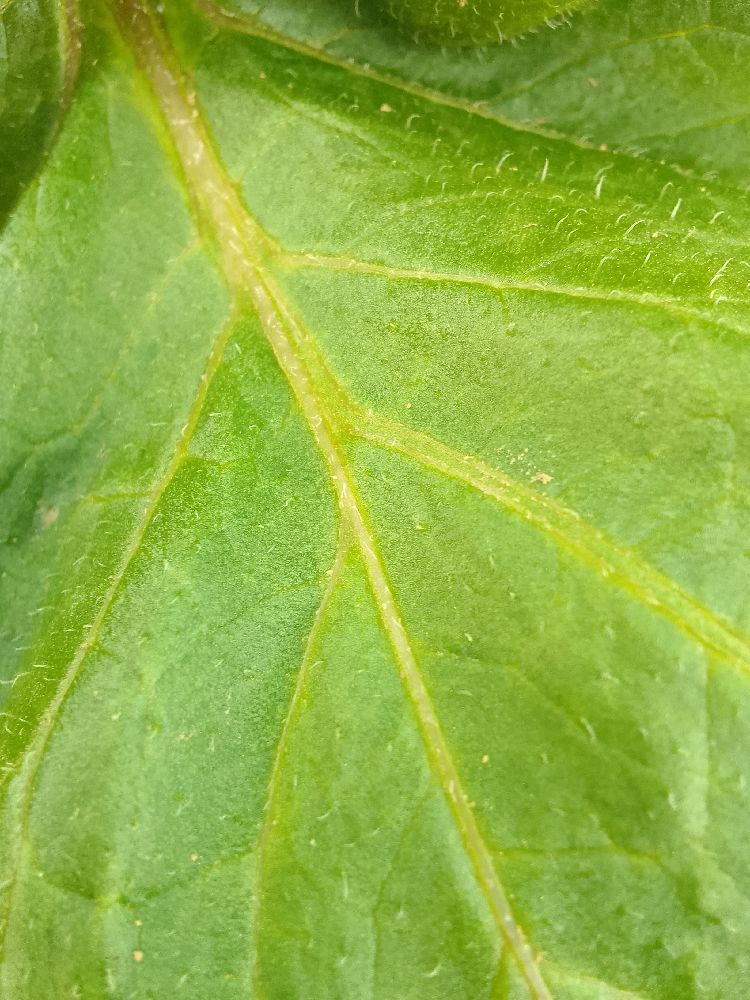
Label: Healthy